Horn of Africa

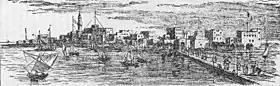
The port of Massawa, Eritrea, founded by the Arabs and later modernized and expanded by the Italians, in a 19th-century engraving

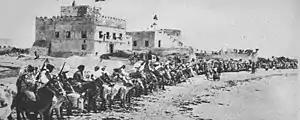
The Sultanate of Hobyo's cavalry and fort

The Sultanate of the Geledi was a Somali kingdom administered by the Gobroon dynasty, which ruled parts of the Horn of Africa during the 18th and 19th centuries. It was established by the Ajuran soldier Ibrahim Adeer, who had defeated various vassals of the Ajuran Empire and established the "House of Gobroon". The dynasty reached its apex under the successive reigns of Sultan Yusuf Mahamud Ibrahim, who successfully consolidated Gobroon power during the Bardera wars, and Sultan Ahmed Yusuf, who forced regional powers such as the Omani Empire to submit tribute.